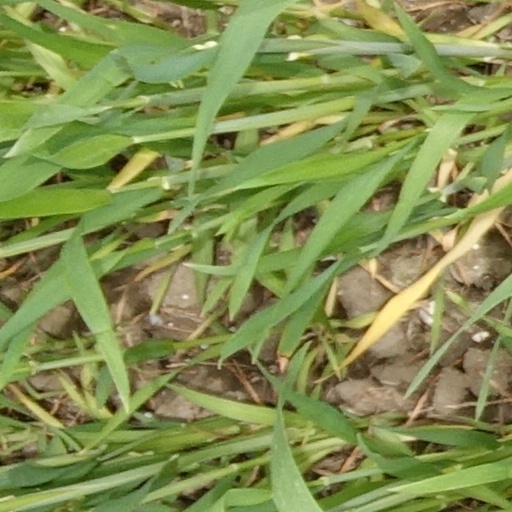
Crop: wheat